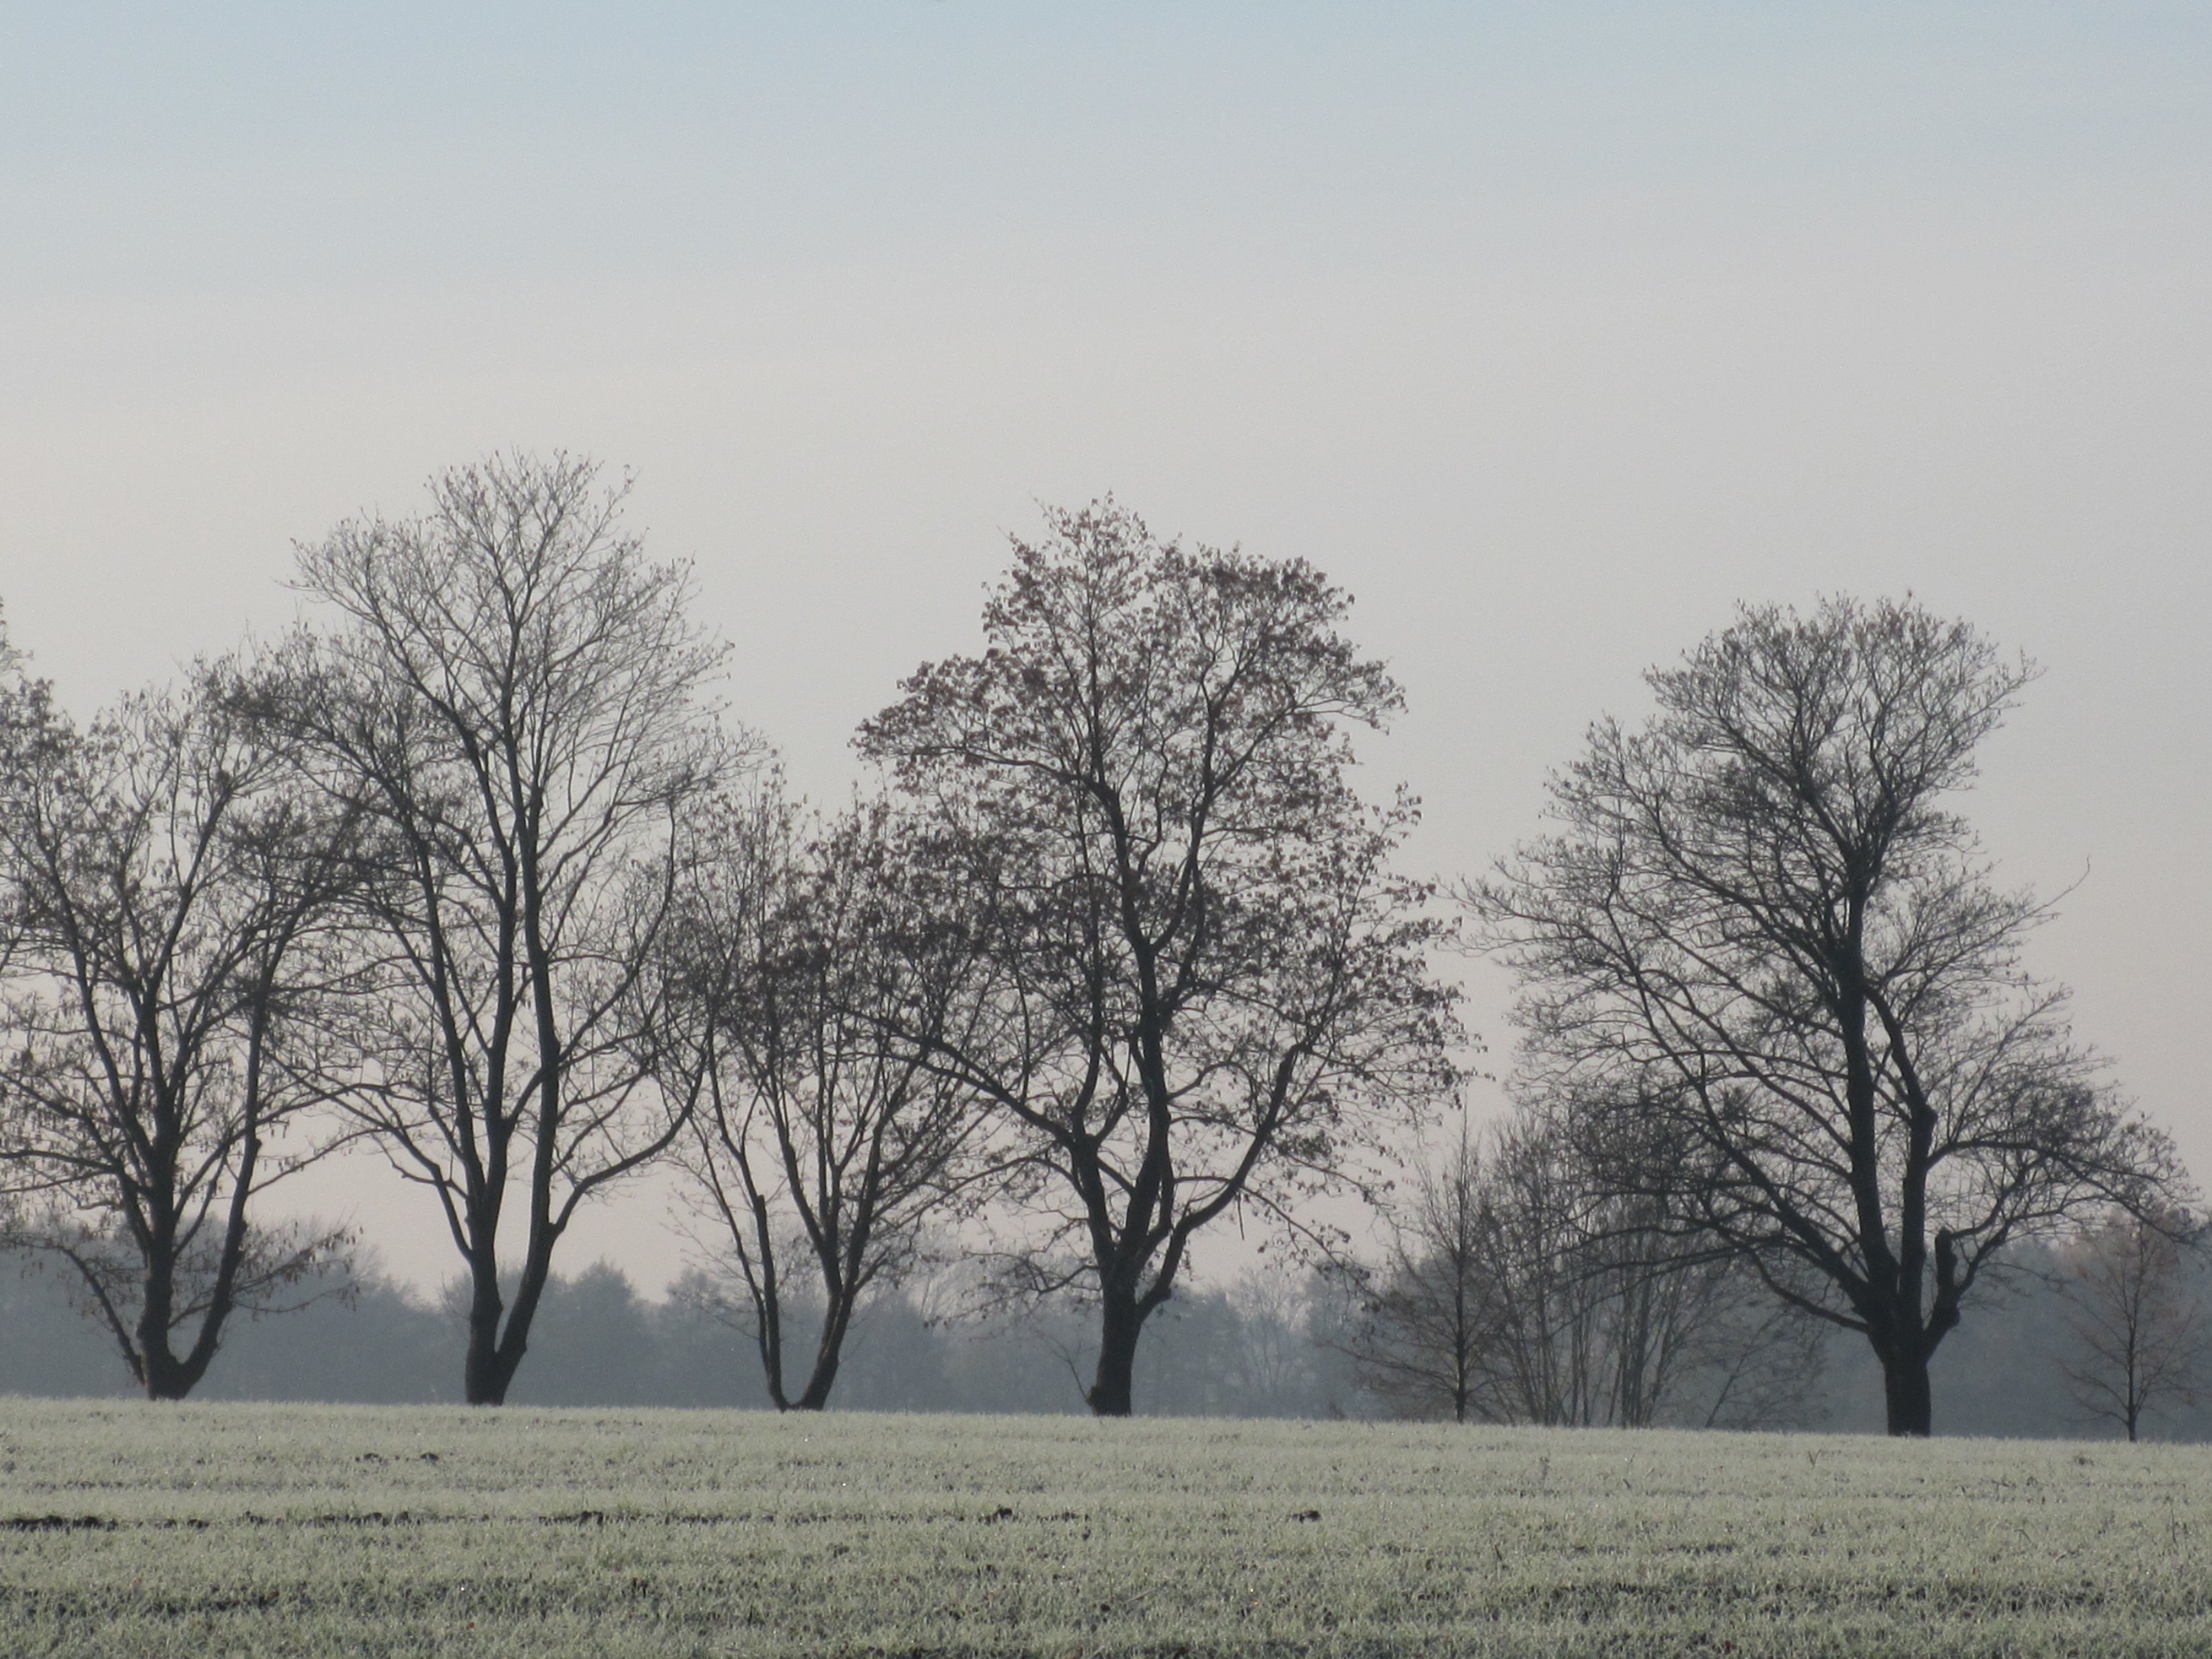
landscape, tree, nature, grass, branch, snow, cold, winter, cloud, plant, sky, fog, mist, prairie, morning, frost, dawn, log, weather, season, plain, aesthetic, branches, habitat, rural area, bare tree, bald trees, natural environment, atmospheric phenomenon, woody plant, trees without leaves